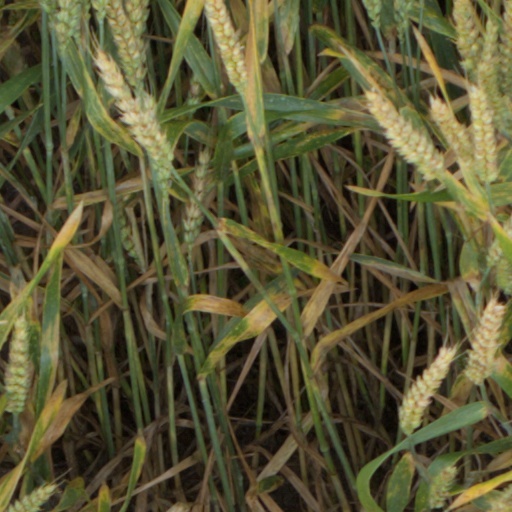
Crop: wheat